Will Skelton

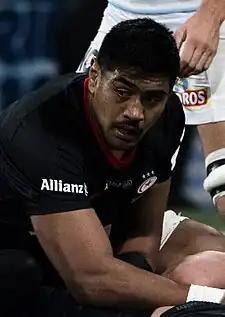
Skelton playing for Saracens in 2019

On 4 April 2017 it was announced that Skelton was to join Saracens on a 2-year deal beginning in the 2017/18 season following a successful run of 8 games whilst on a short-term loan earlier in the season. As of September 2018 Skelton had lost 21 kg weight since joining Saracens, bringing his weight to 125–130 kg. During his time at Saracens he has won two Premiership titles in 2018 and 2019. He also helped Saracens win the European Champions Cup in 2019.